Hexamine fuel tablet

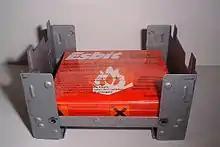
Folding hexamine stove with packaged fuel

The tablets are used for cooking by campers, militaries, and relief organizations. They are often used with disposable metal stoves that are included with field ration packs. Another common use is to provide a heat source for model steam engines, such as those manufactured by Wilesco and Mamod, and other external combustion engines such as Stirling engines and pop pop boats.